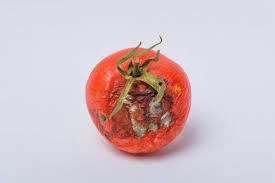
Label: trash